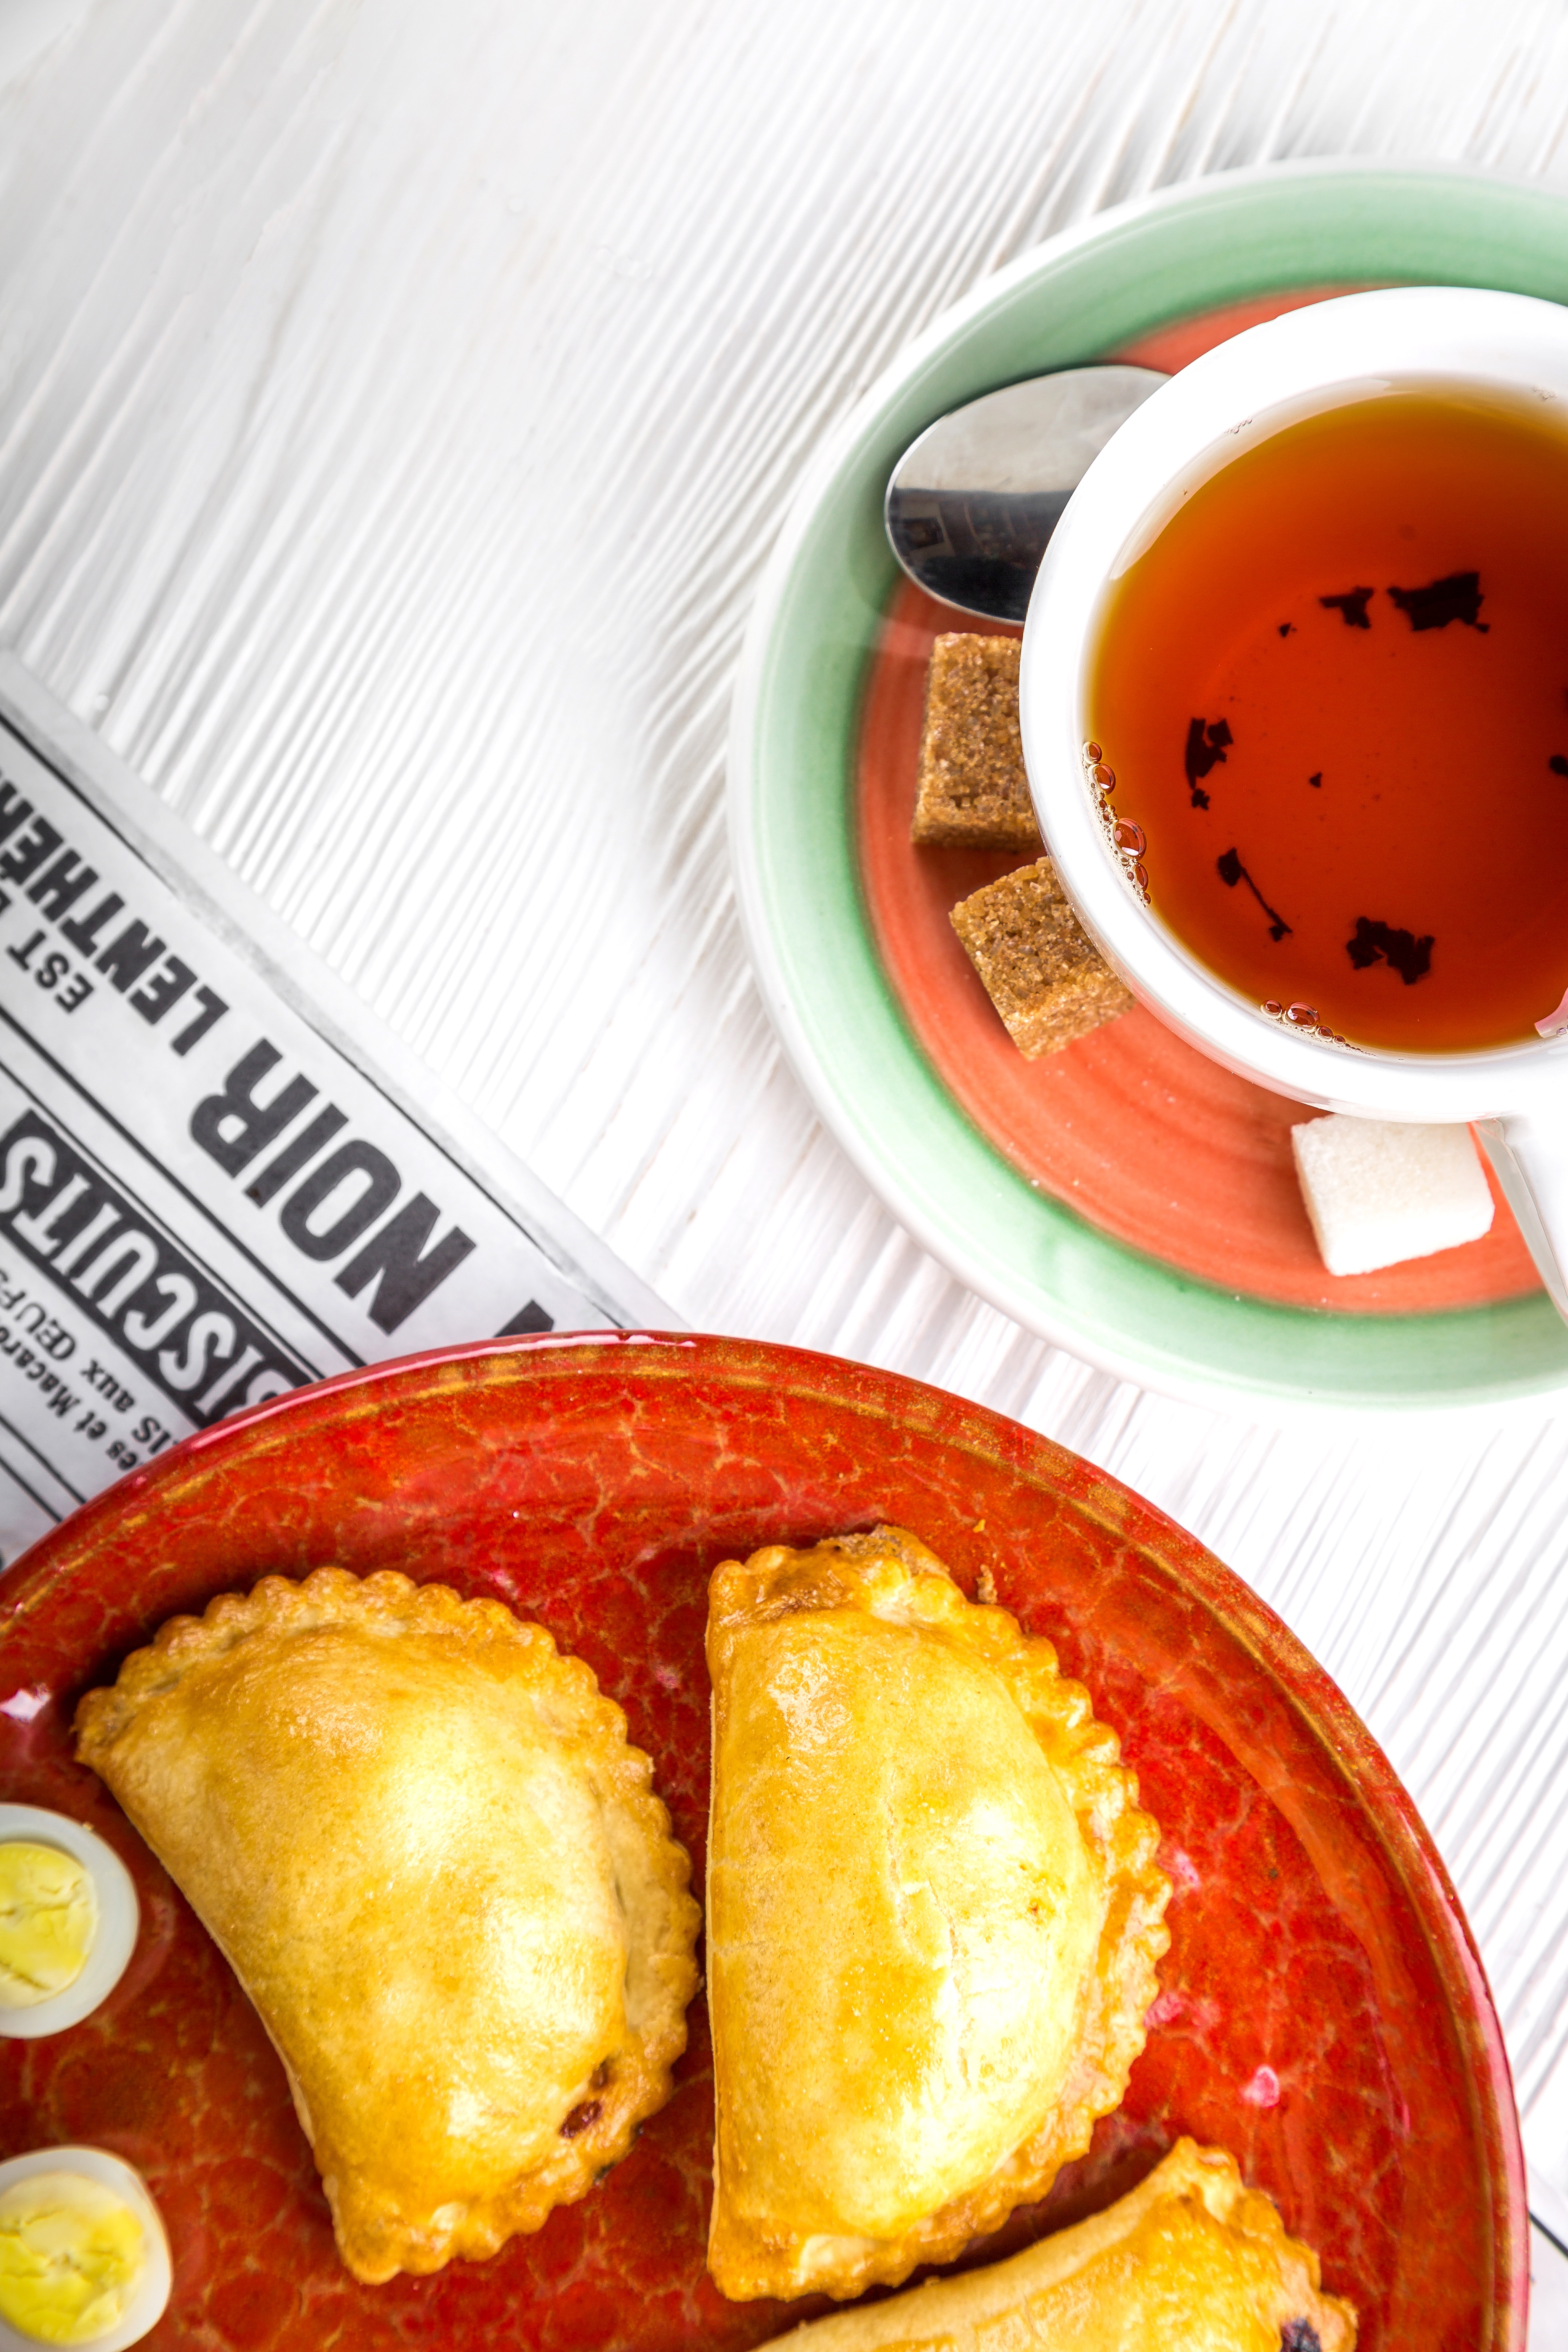
cafe, house, tea, morning, cup, dish, meal, food, produce, drink, breakfast, fast food, cuisine, pie, nutrition, tasty, mood, cheerfulness, good morning